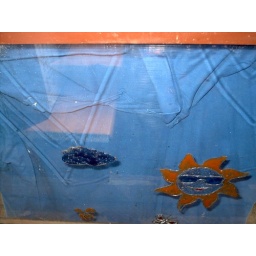
Shot of window where flying pyramid came in with shirt for a background 2.